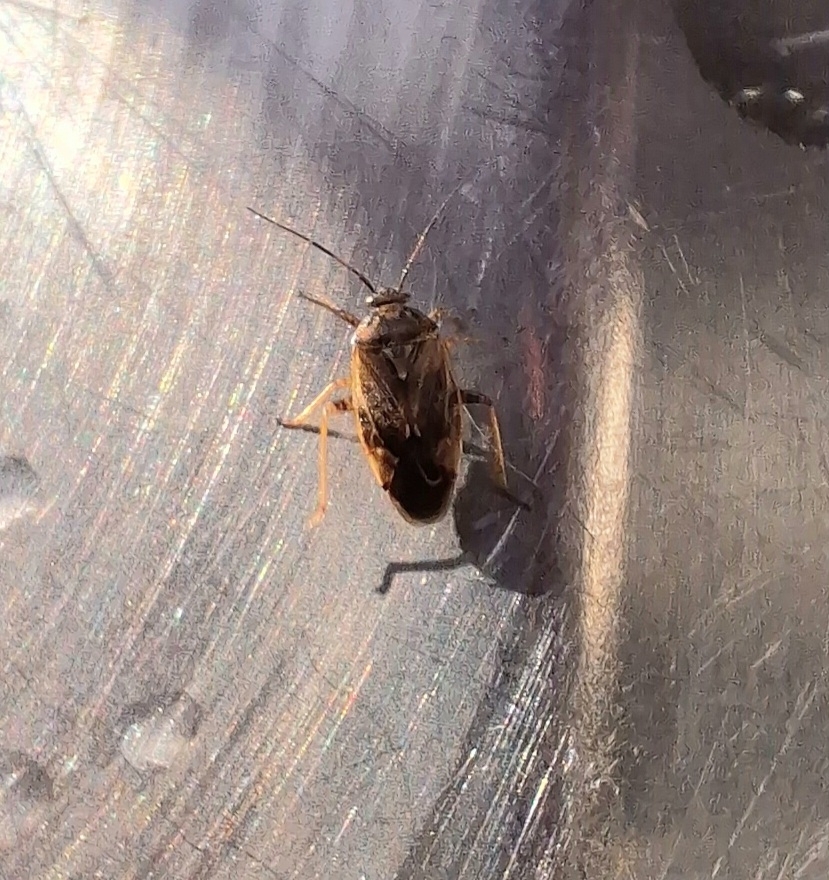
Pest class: lygus_bug